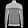
Label: Pullover